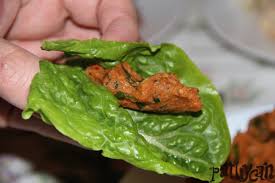
Yemek: cig_kofte